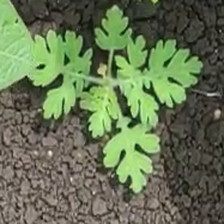
Weed species: Gajar_gavat_(Parthenium hysterophorus)